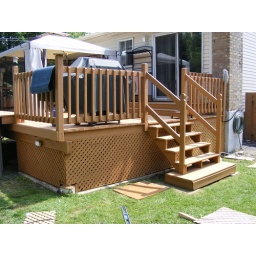
closed in my deck with trelis creating a big shaded dog house for Cheyenne